Mullá Husayn

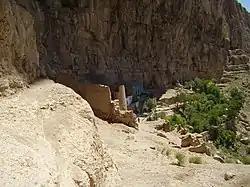

After being directed by the Báb to return to Khorasan, Mullá Husayn continued spreading Babism in Mashhad and throughout the province. During his time in Mashhad, a rebellion against the government of the Shah broke out in Khorasan, involving an alliance between local Kurdish tribes and the sheriff of Mashhad. Mullá Husayn learned that the leader of the rebellion hoped to secure his support as a representative of the growing Bábi community, and decided on leaving Mashhad to avoid entangling the local Bábís in the chaos expected to result when the forces of the Shah eventually arrived. About the same time news arrived that the Báb had been arrested and imprisoned in the mountain fortress of Maku near the Turkish border, following the increased controversy surrounding the Báb who was sent from Shiraz to Isfahan and then being ordered to Tehran by the Shah. In early 1848 Mullá Husayn embarked on foot from Mashhad—on the eastern edge of Persia–to Tehran, with the intention of continuing on to Maku—located in the far northwest. On his journey he was solely accompanied by a Bábí servant named Qambar-Ali. In Tehran he was received by Mírzá Músá, half-brother to Baháʼu'lláh, and a group of local Bábís and met briefly with Baháʼu'lláh in a private interview. No known record of that meeting survives.